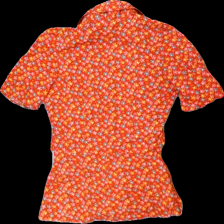
View: back
Type: Shirt
Category: Ladies
Brand: Mac Scott
Colors: Red, Orange, Yellow, Green
Material: 100% bomull
Cut: Regular
Size: 36
Season: All
Price range: <50
Recommended usage: Reuse
Description: skjorta med blom tryck